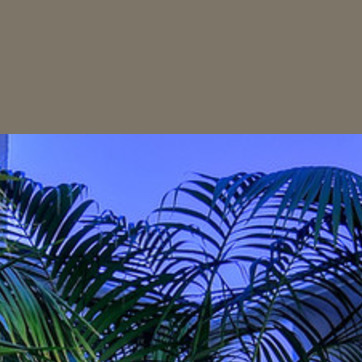
Material: sky